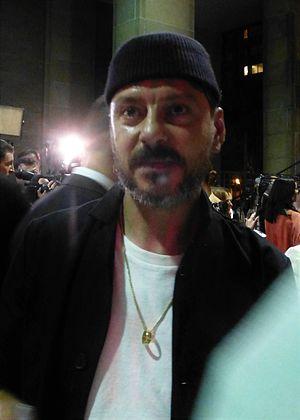
Free Fire ou Hostiles et armés au Québec est une comédie d'action britannique coécrite et réalisée par Ben Wheatley, sortie en 2016. Le film a été présenté au festival international du film de Toronto en 2016.